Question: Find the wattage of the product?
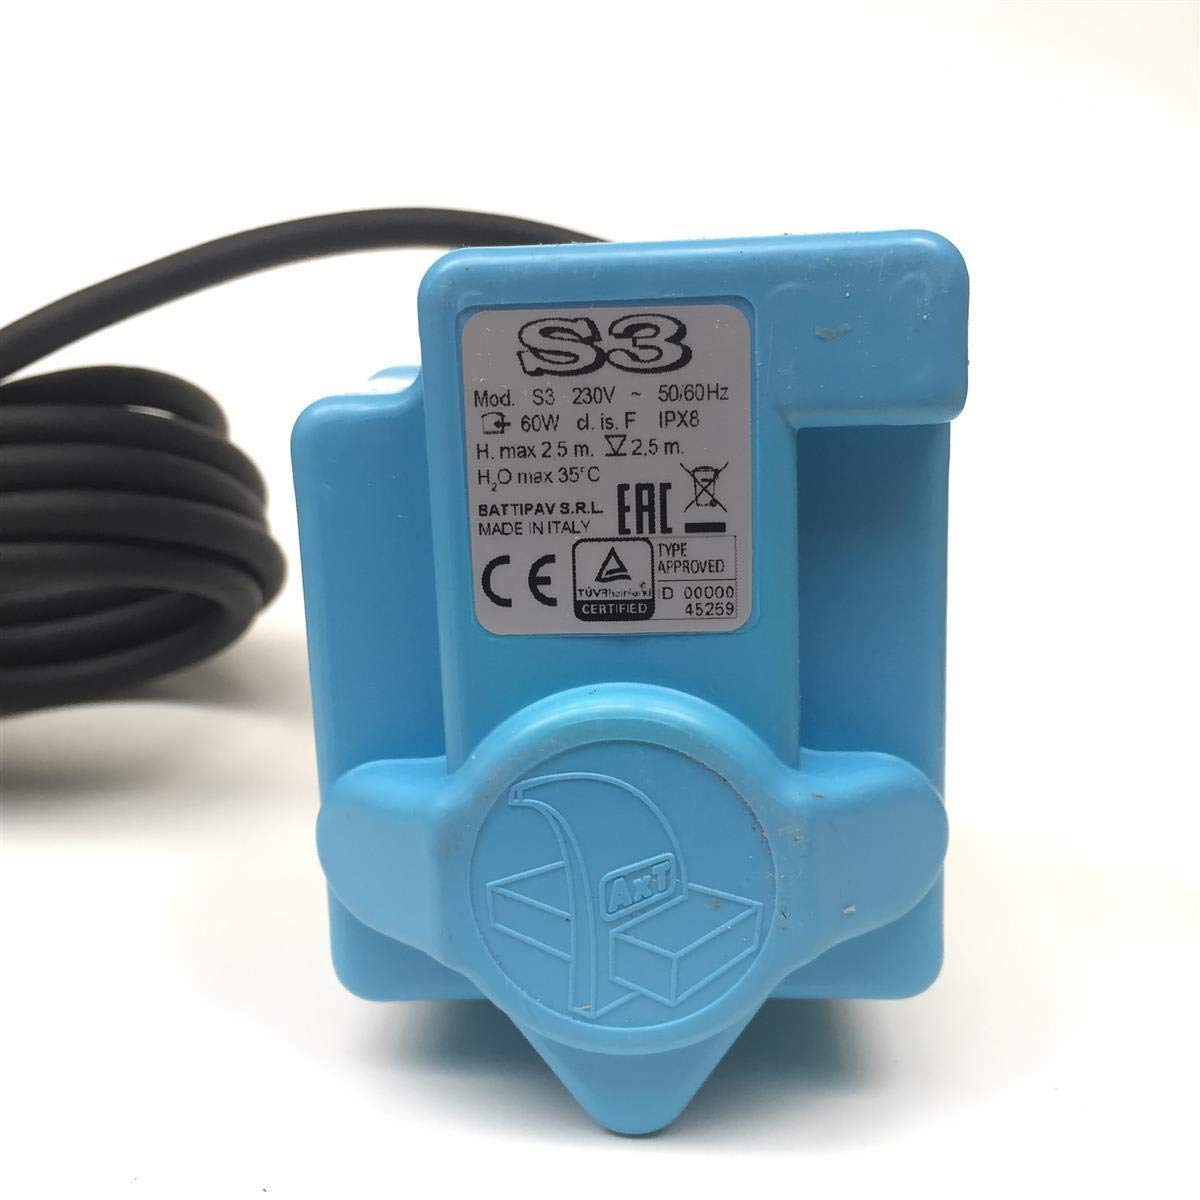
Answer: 60.0 watt